Beyond a Steel Sky

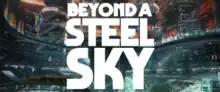

Beyond a Steel Sky is a 2020 adventure video game developed and published by Revolution Software. Set ten years after the events of the 1994 video game "Beneath a Steel Sky", players assume the role of Robert Foster as he finds himself returning to Union City on the hunt for a kidnapped child, only to learn that the city's new utopia state is not what it appears to be. The game's design utilized the Unreal Engine 4, focusing on cel-shaded 3D graphics, including comic book-styled text boxes.